List of memorials and monuments at Arlington National Cemetery

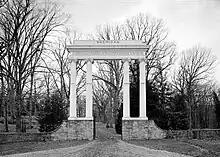
Sheridan Gate in 1900

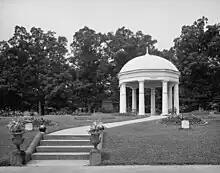
The Temple of Fame in 1903; the Civil War Unknowns Monument can be seen in the background under the trees.

Several memorials and monuments in Arlington National Cemetery no longer exist. One of the earliest memorials to be built in the cemetery was the Sheridan Gate, named for General Philip Sheridan. The gate was constructed in 1879 of four Ionic columns salvaged from the demolition of the War Department Building (located at the site of the current Eisenhower Executive Office Building). Initially, there was no name inscribed on the gate's pediment, although the last names of Abraham Lincoln, Ulysses S. Grant, Edwin M. Stanton, and Winfield Scott were chiseled into the front of each column. After the death of Sheridan, his last name was added to the pediment and the gate became known as the Sheridan Gate. Another early memorial was the Ord-Weitzel Gate, named for Major General Edward Ord and Major General Godfrey Weitzel. Also completed in 1879, it was constructed from two salvaged War Department Building columns. Like the Sheridan Gate, this gate was initially not dedicated to anyone. But by 1902, with the passing of both Ord and Weitzel, their names were inscribed into left and right columns of the gate, respectively.